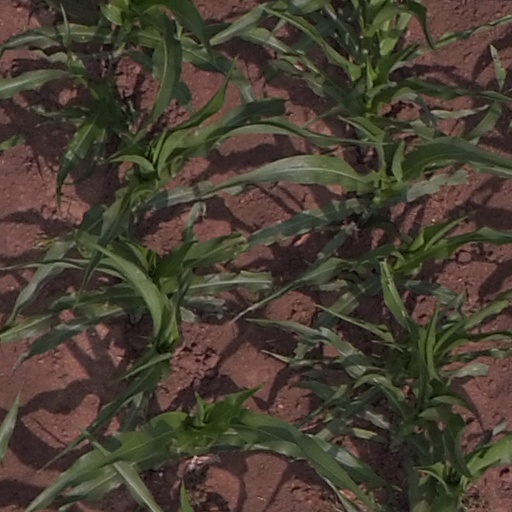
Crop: maize; corn